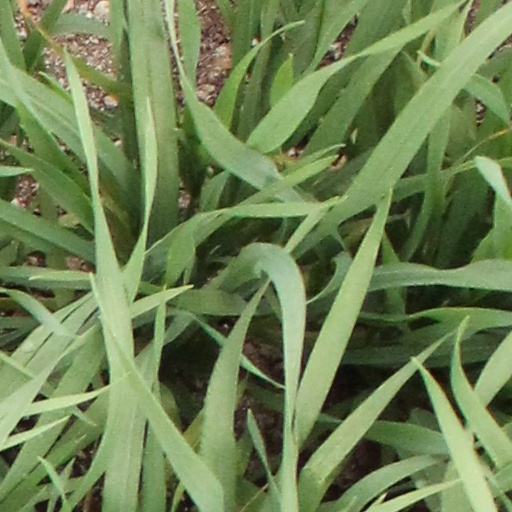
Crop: wheat